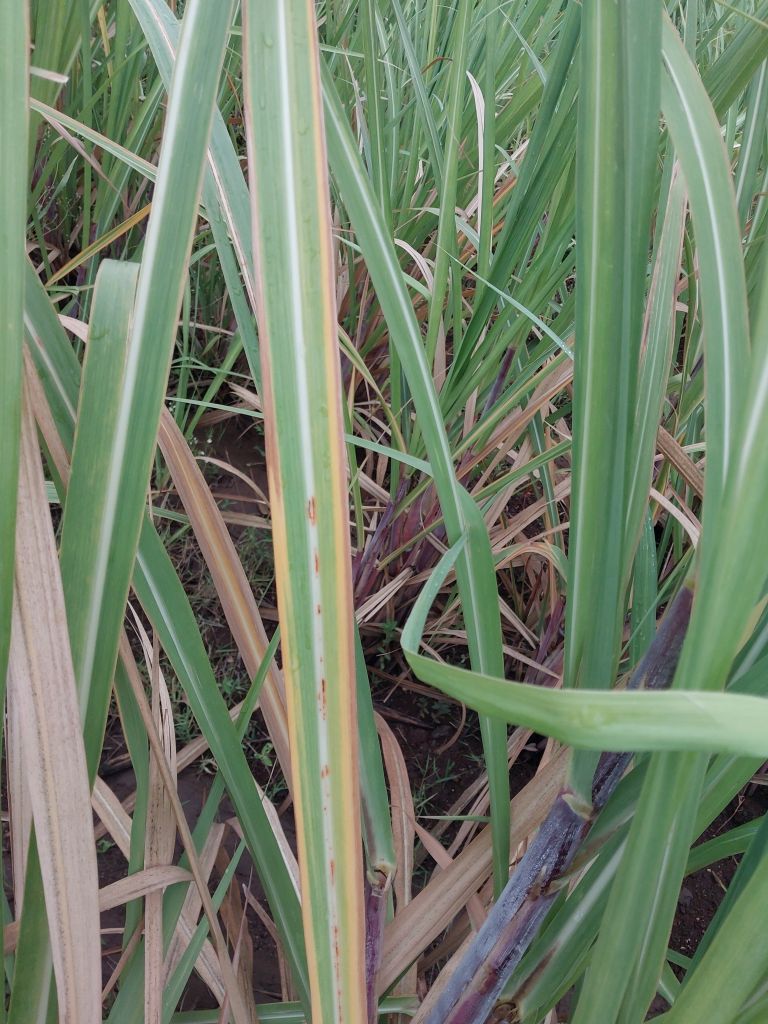
Label: Brown Spot